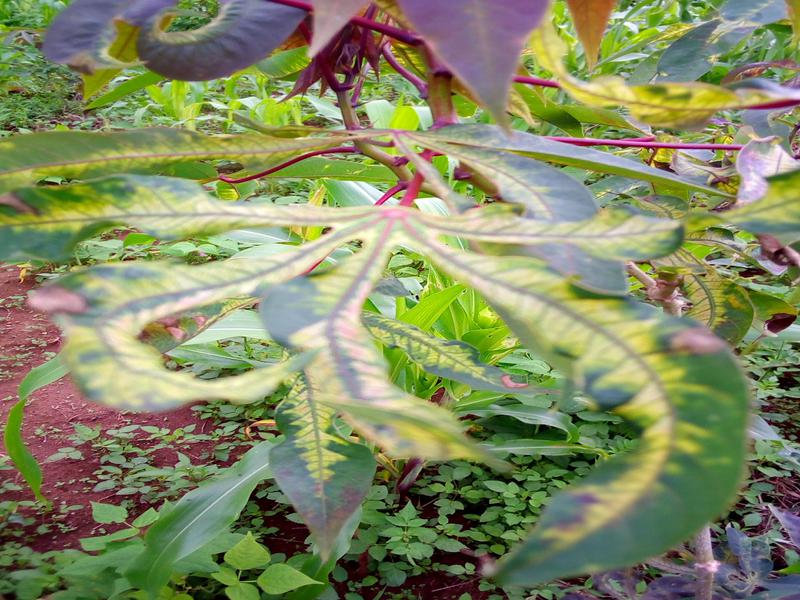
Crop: cassava
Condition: mosaic_disease